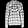
Label: Shirt